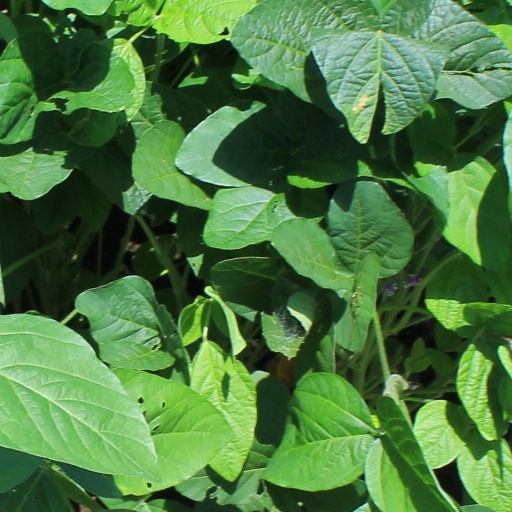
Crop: soybean